Narcissus serotinus

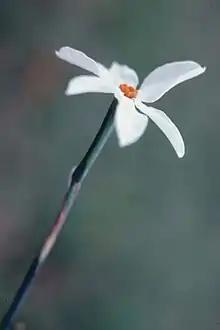
Reduced corona

Narcissus serotinus is a autumn-flowering species of the genus "Narcissus" (daffodils) in the family Amaryllidaceae. It is classified in Section "Serotini". It is native to Portugal, Spain, and Morocco. Records further east in the Mediterranean refer to "Narcissus obsoletus" and "Narcissus elegans".